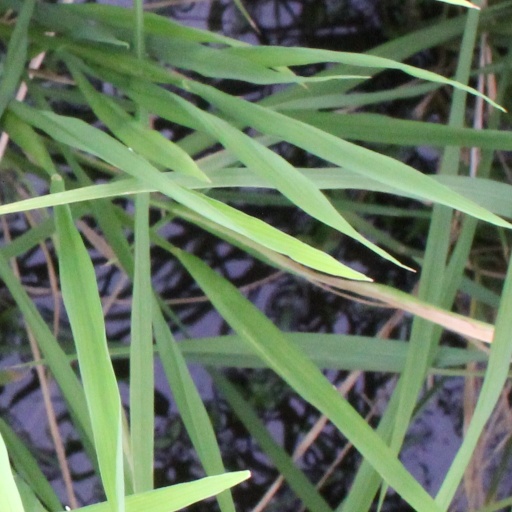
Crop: rice